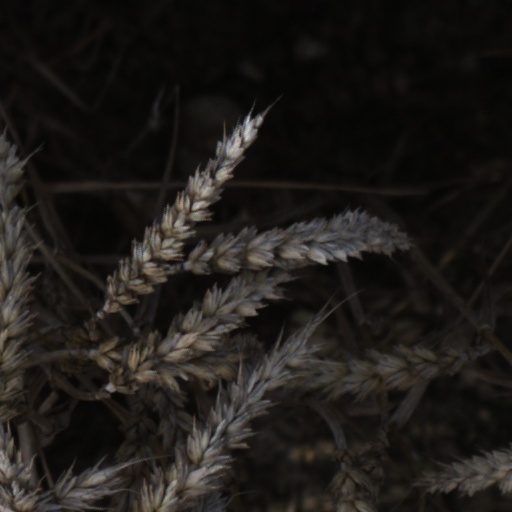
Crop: wheat